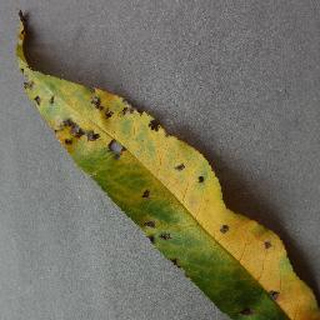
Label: peach_bacterial_spot